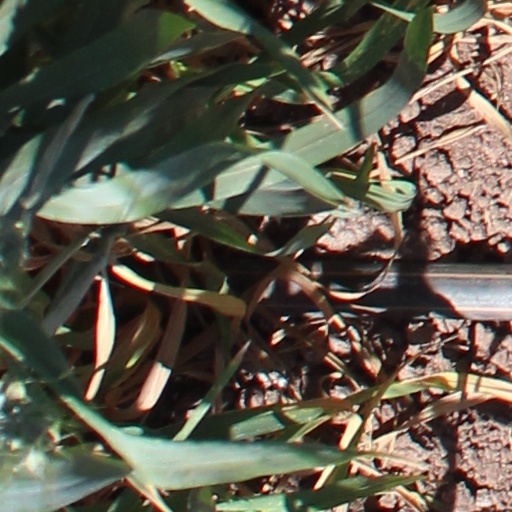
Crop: wheat